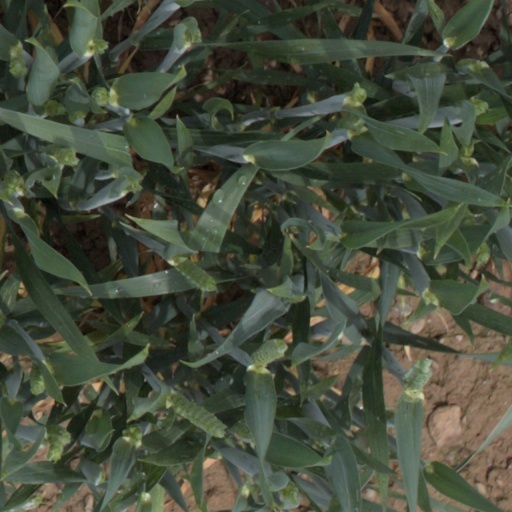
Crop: wheat